Gas Gas

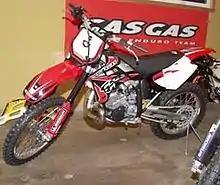
2005 MC 250 Motocross bike.

GasGas Motorcycles's enduro lineup includes models like the EC and EX series, which are built for long-distance off-road riding.